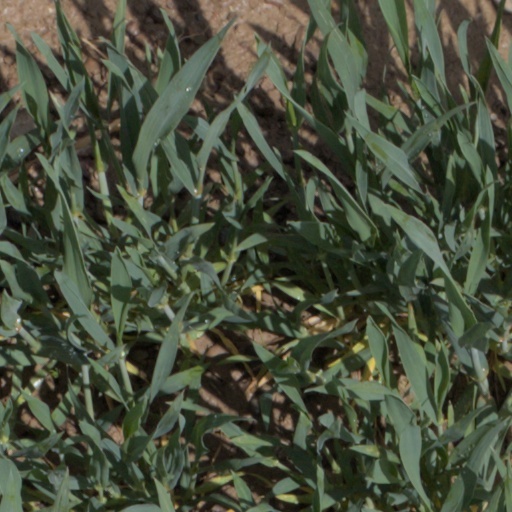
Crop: wheat